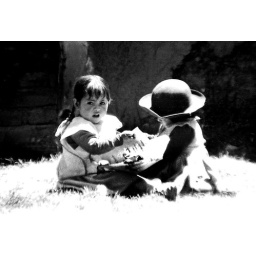
Young girls from the nutrician recuperation center in Sapallanga near Huancayo &amp;quot;READING&amp;quot; the books we had for them